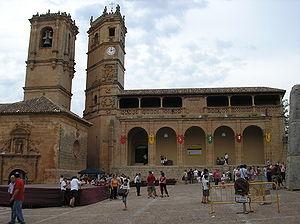
Alcaraz est une commune d'Espagne de la province d'Albacete dans la communauté autonome de Castille-La Manche.